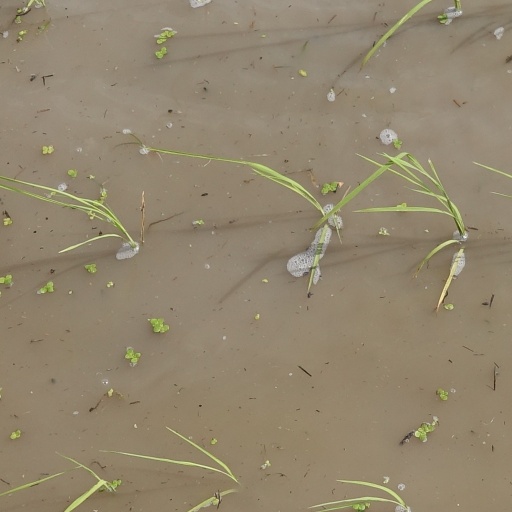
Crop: rice